History of Lyon

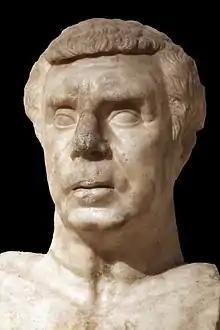
Bust of Munatius Plancus

Traces of human occupation during the Stone Age suggest that there may have already been trade routes from the Mediterranean to Northern Europe which passed through the site. By the Iron Age, an emporium existed which traded with Vienne (the Allobroges capital), where the Romans were already present. There is little evidence that there was much settlement in the area, but there is strong archeological evidence that Fourvière was a site where groups met and feasted, as they left thousands of amphora and animal bones behind. While there may not have been extensive settlement, there was already the infrastructure of trade and contact between the Segusiavi, Aedui, and Allobroges before the area became an important part of Roman history.